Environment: real
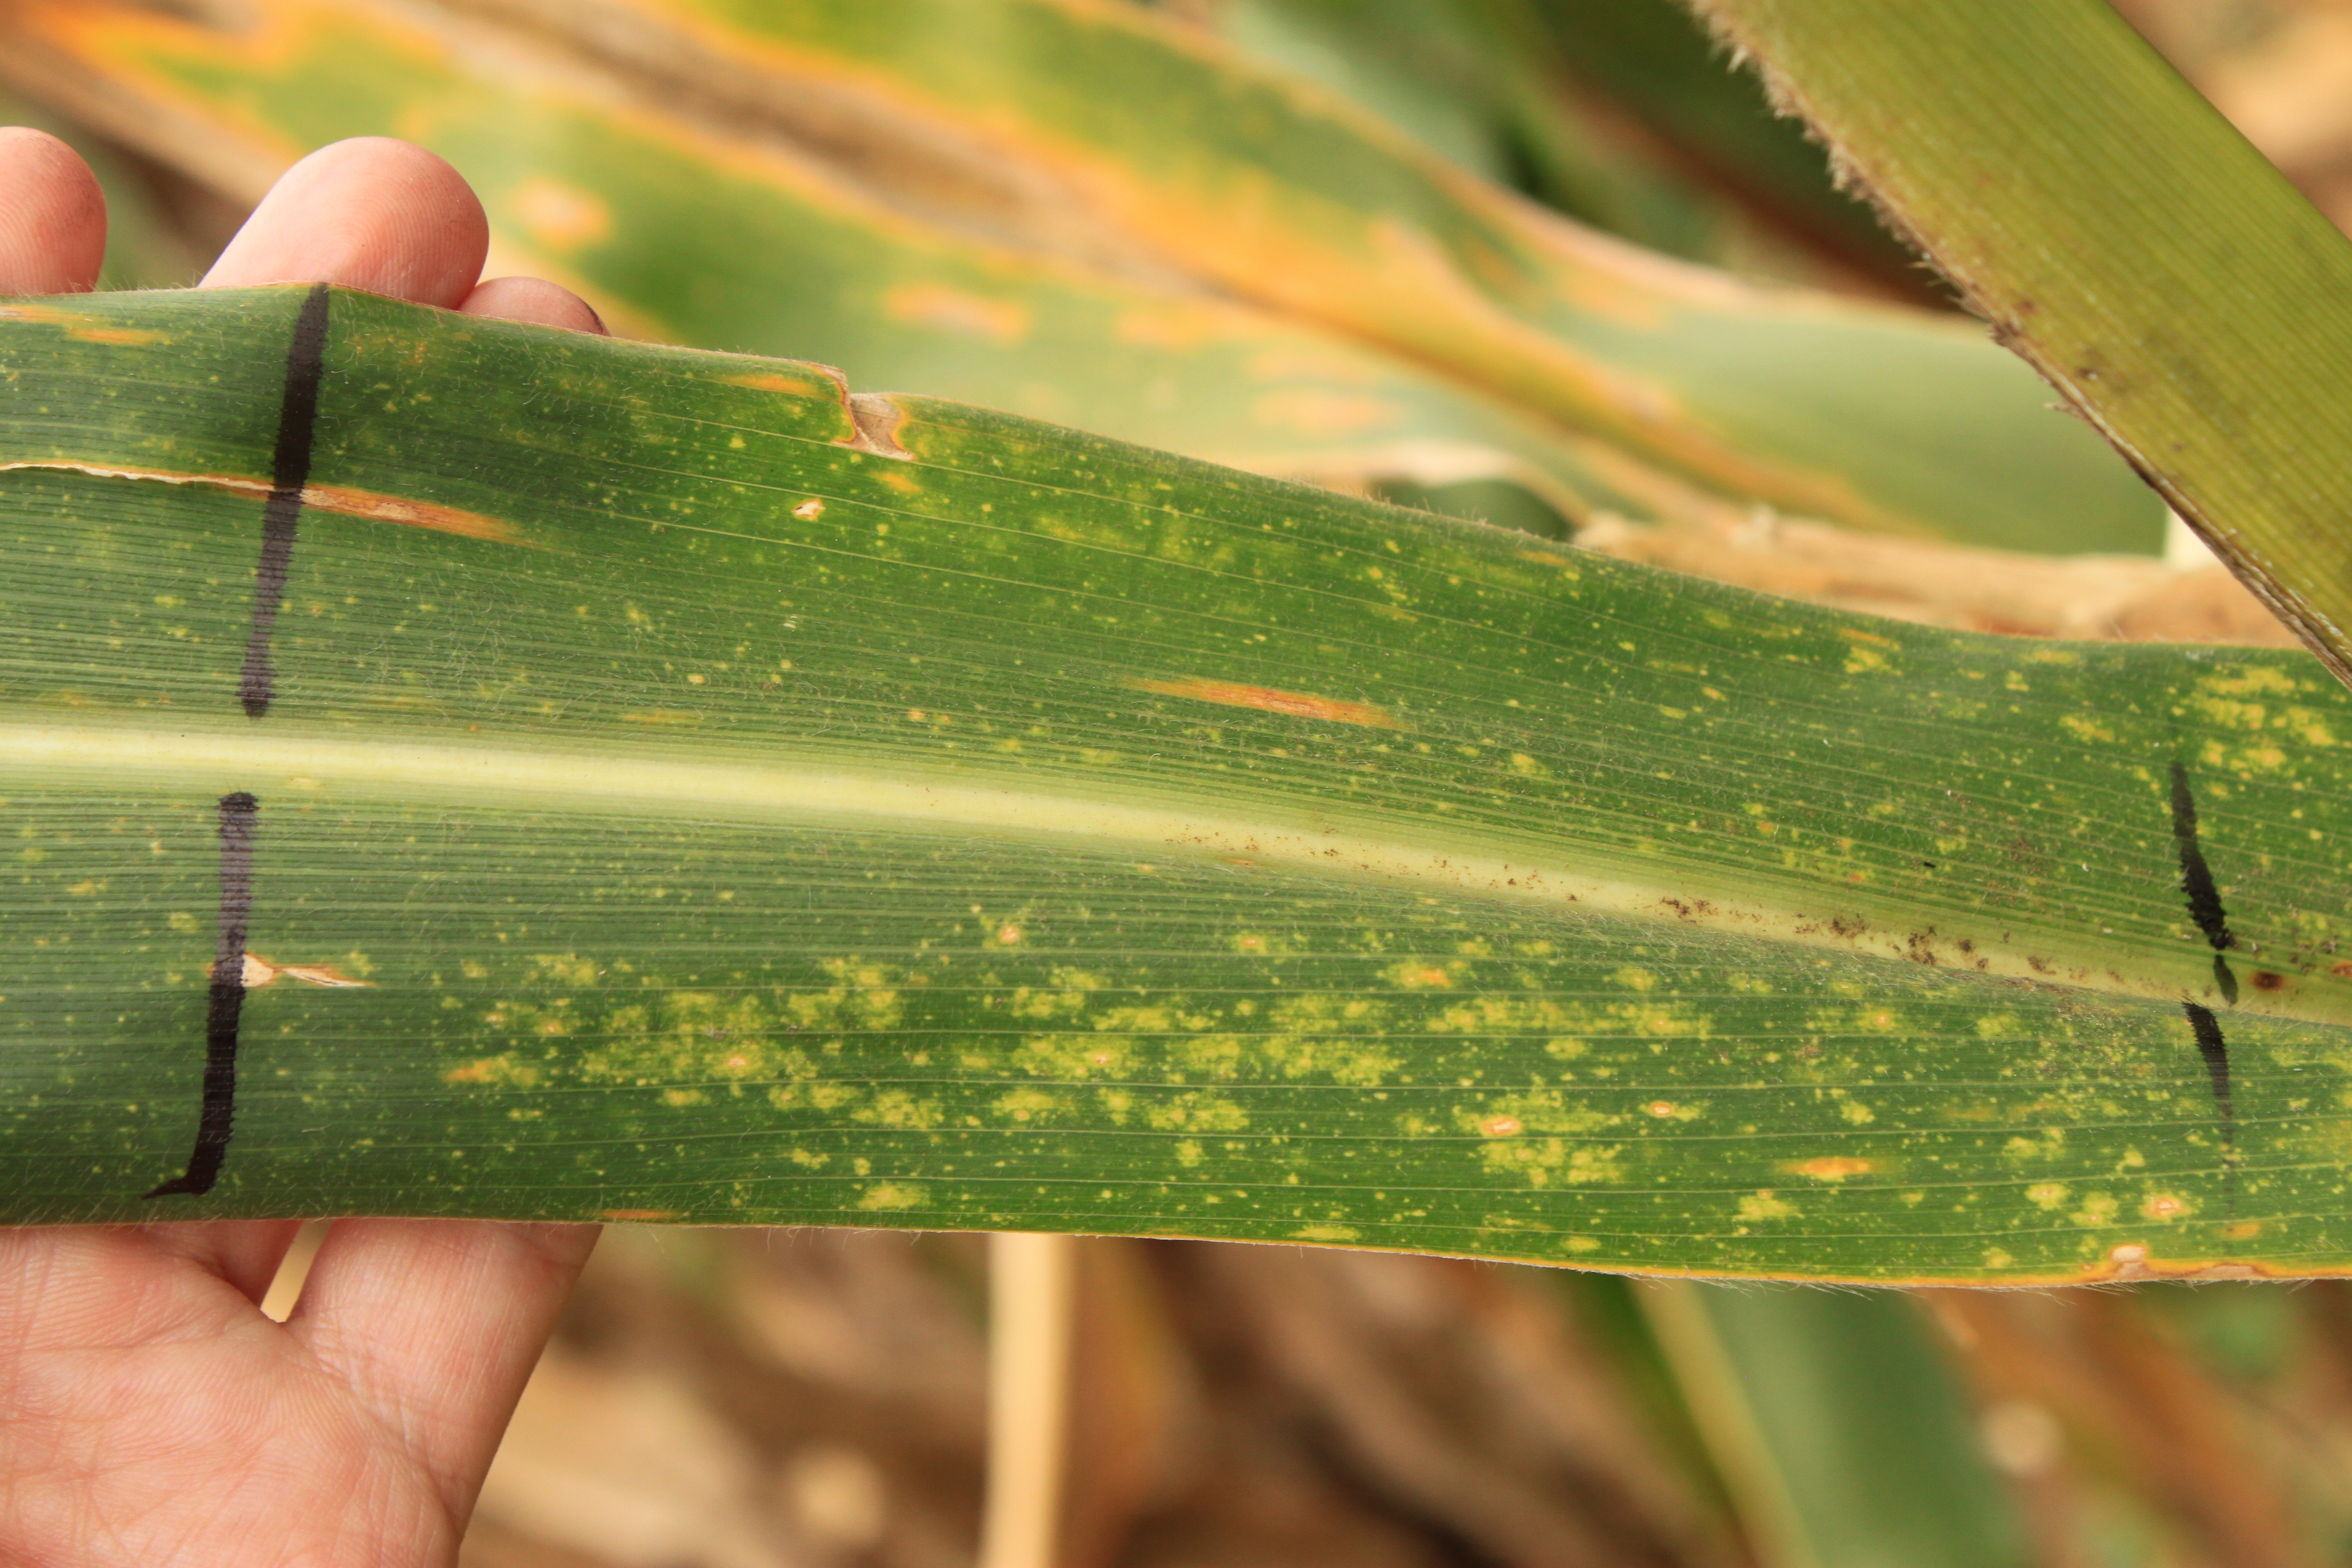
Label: gray_leaf_spot